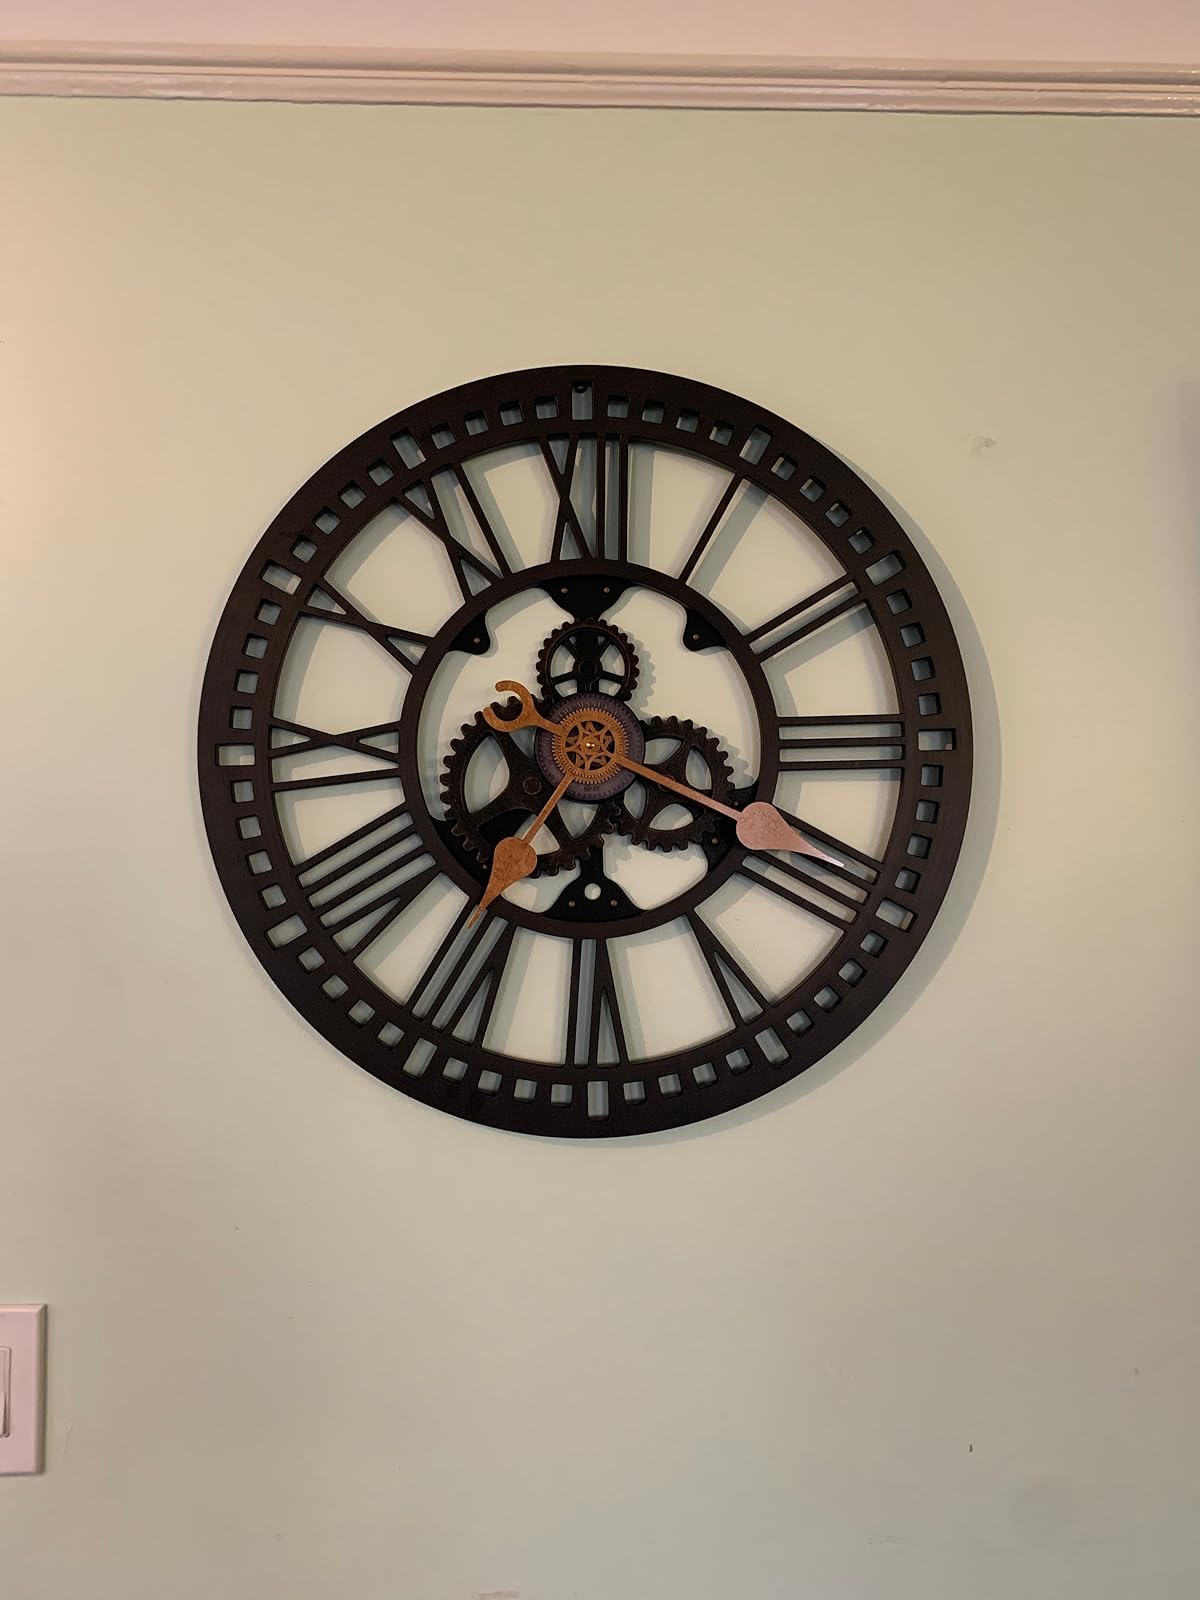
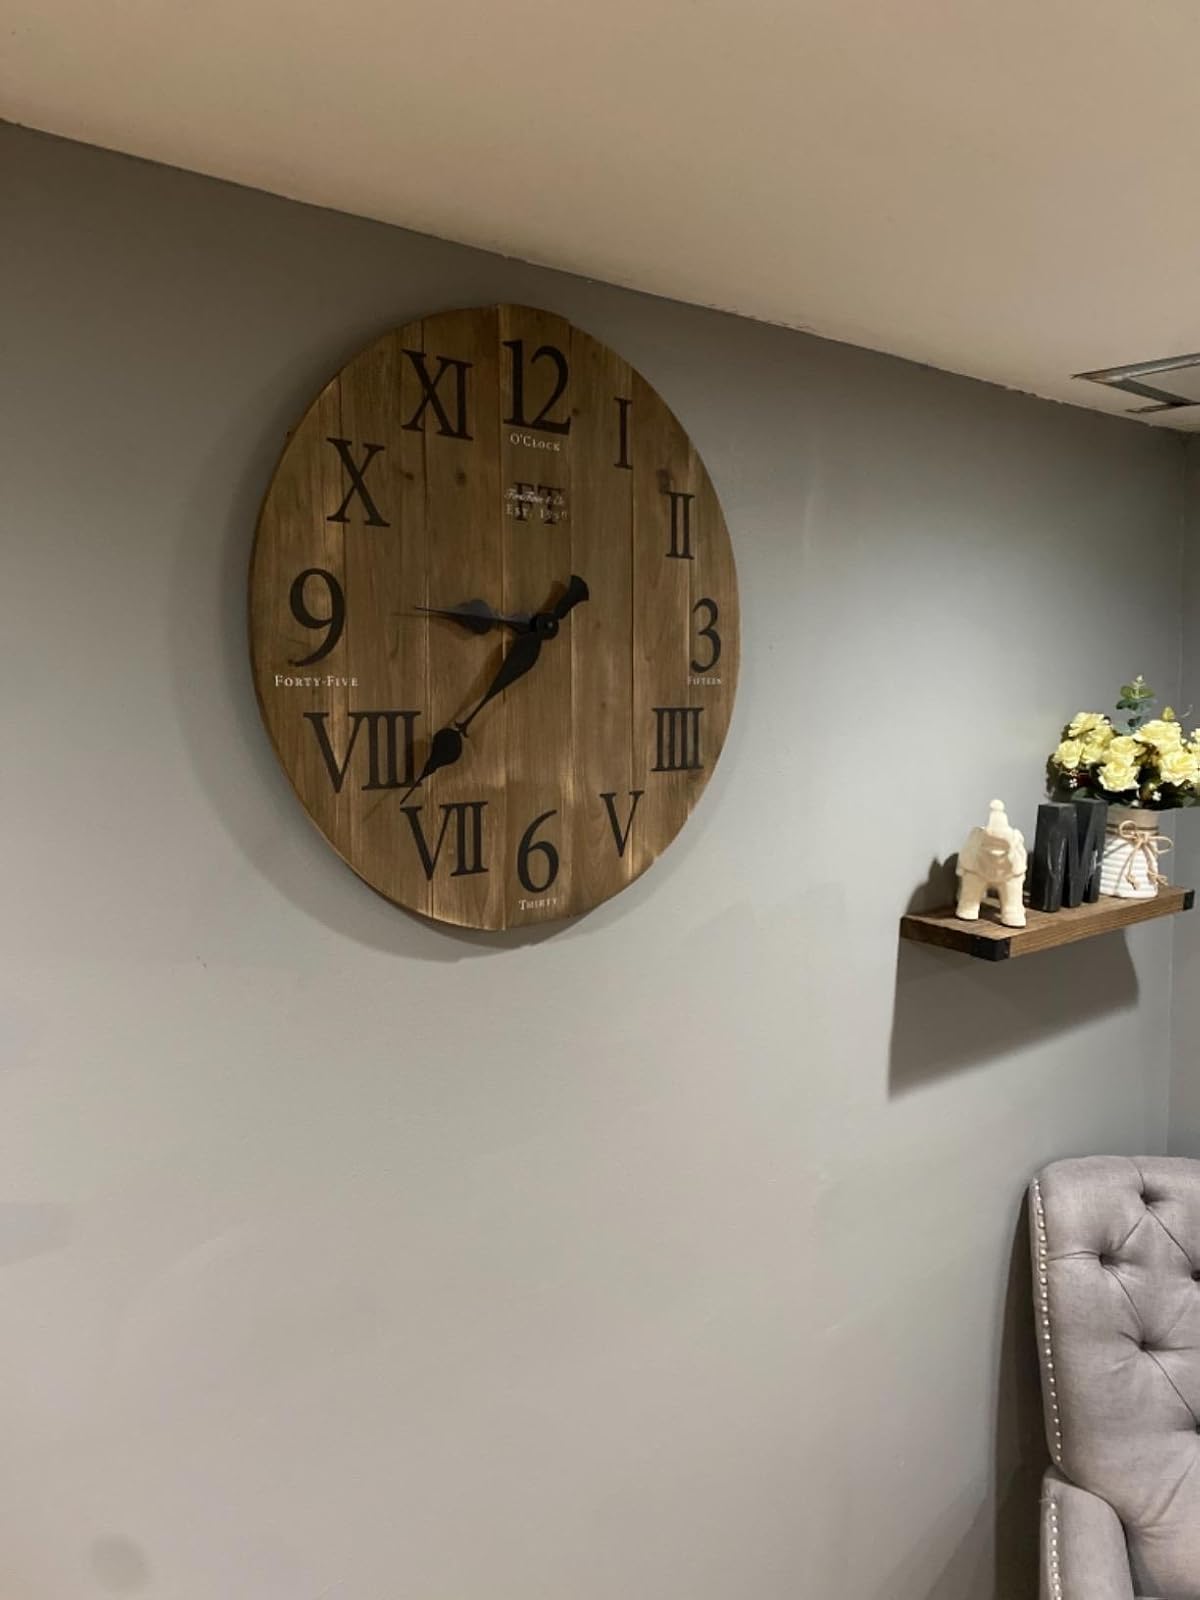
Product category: clock
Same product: no